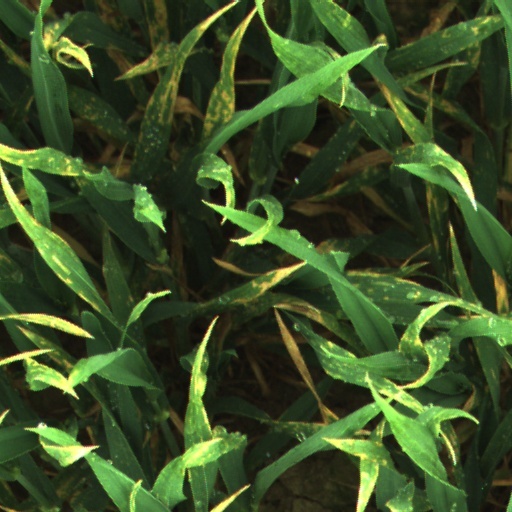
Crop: wheat